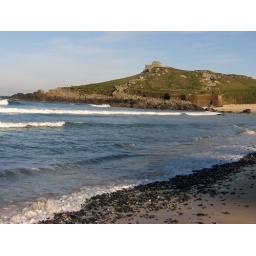
Porthmeor beach with the chapel on top of the hill over looking St Ives